Arthur Berson

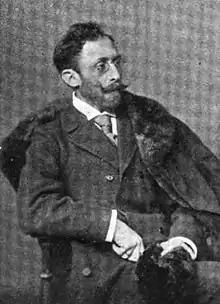

Arthur Josef Stanislaus Berson (6 August 1859 – 3 December 1942) was a German meteorologist and pioneer of aerology who was a native of Neu Sandez, Galicia (now Nowy Sącz, Poland).